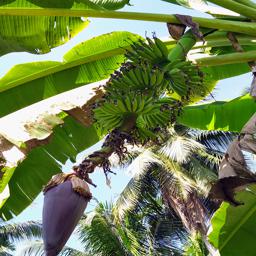
Label: MALBHOG FRUIT